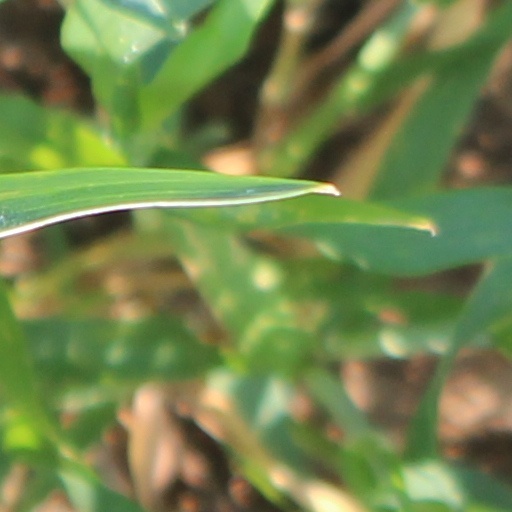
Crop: wheat